Blanche Baughan

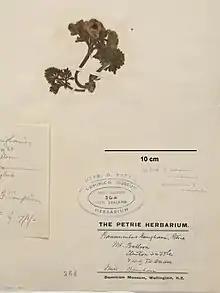
Specimen of "Ranunculus Baughani" collected by Baughan and identified by Donald Petrie, 1913

Baughan's first volume of poetry, "Verses" (1898), was published before she arrived in New Zealand. It was well-received by reviewers. Her second volume "Reuben and Other Poems" was published in 1903, and her third, "Shingle-short and Other Verses", was published in 1908. Some of the poems in "Reuben and Other Poems" were written in England and have English subjects while others were written in New Zealand. Because many publishers were prejudiced against women authors she published under the name B.E. Baughan so as not to reveal her gender. Reviewers of her first three volumes of poetry assumed they were written by a man but her identity was revealed in 1909. In 1912 she published a volume of prose sketches of colonial life, titled "Brown Bread from a Colonial Oven". It was Baughan's only published work of fiction and much of it is about life on Banks Peninsula; many of the stories had been previously published in magazines or newspapers. In the years just before World War I she felt her poetry writing talent was diminishing. She published one more book of poetry "Poems from the Port Hills" in 1923.